Leon B. Senter

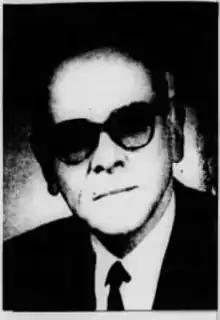

Leon Bishop Senter (March 5, 1889 – September 16, 1965) was an American architect who worked primarily in Oklahoma. Although not formally educated in architecture, he became Oklahoma's first licensed architect in 1925 and designed several buildings on the National Register of Historic Places.